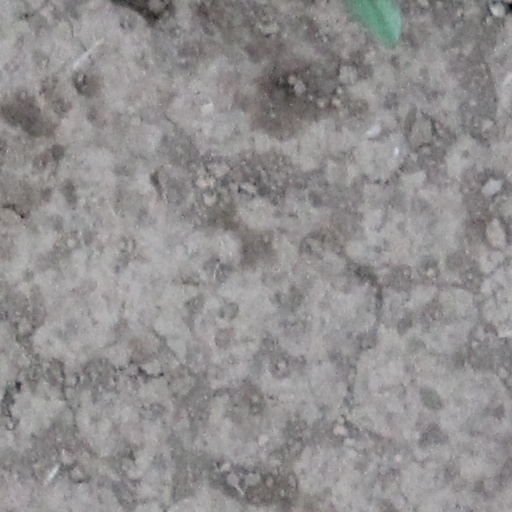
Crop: wheat